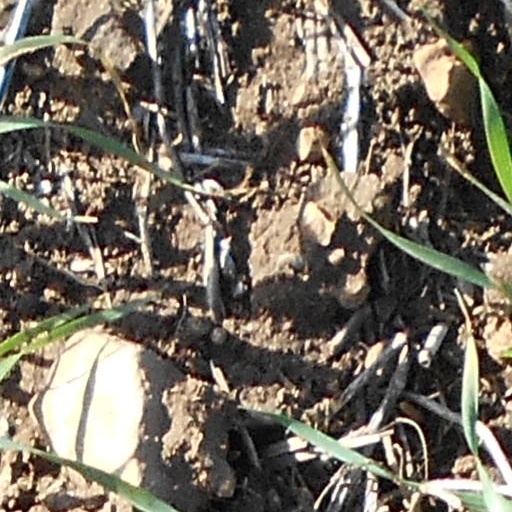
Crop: wheat